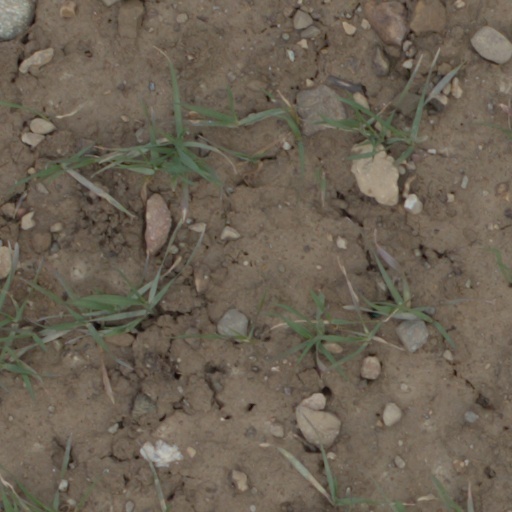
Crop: wheat